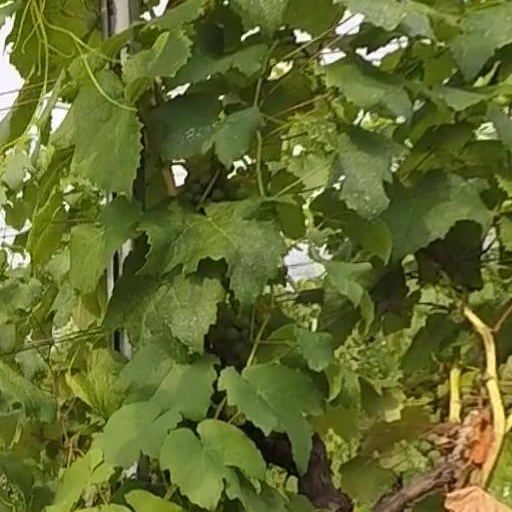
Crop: grape